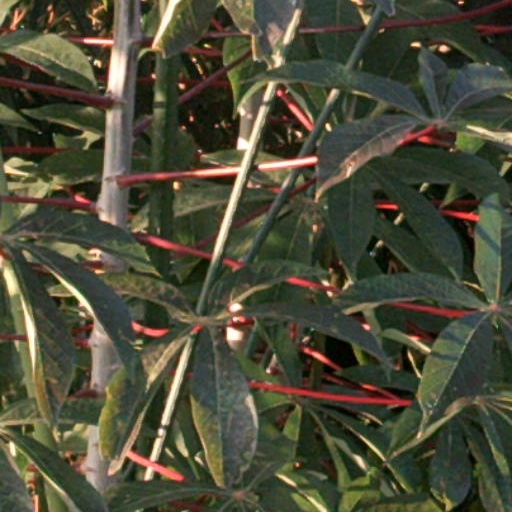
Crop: cassava